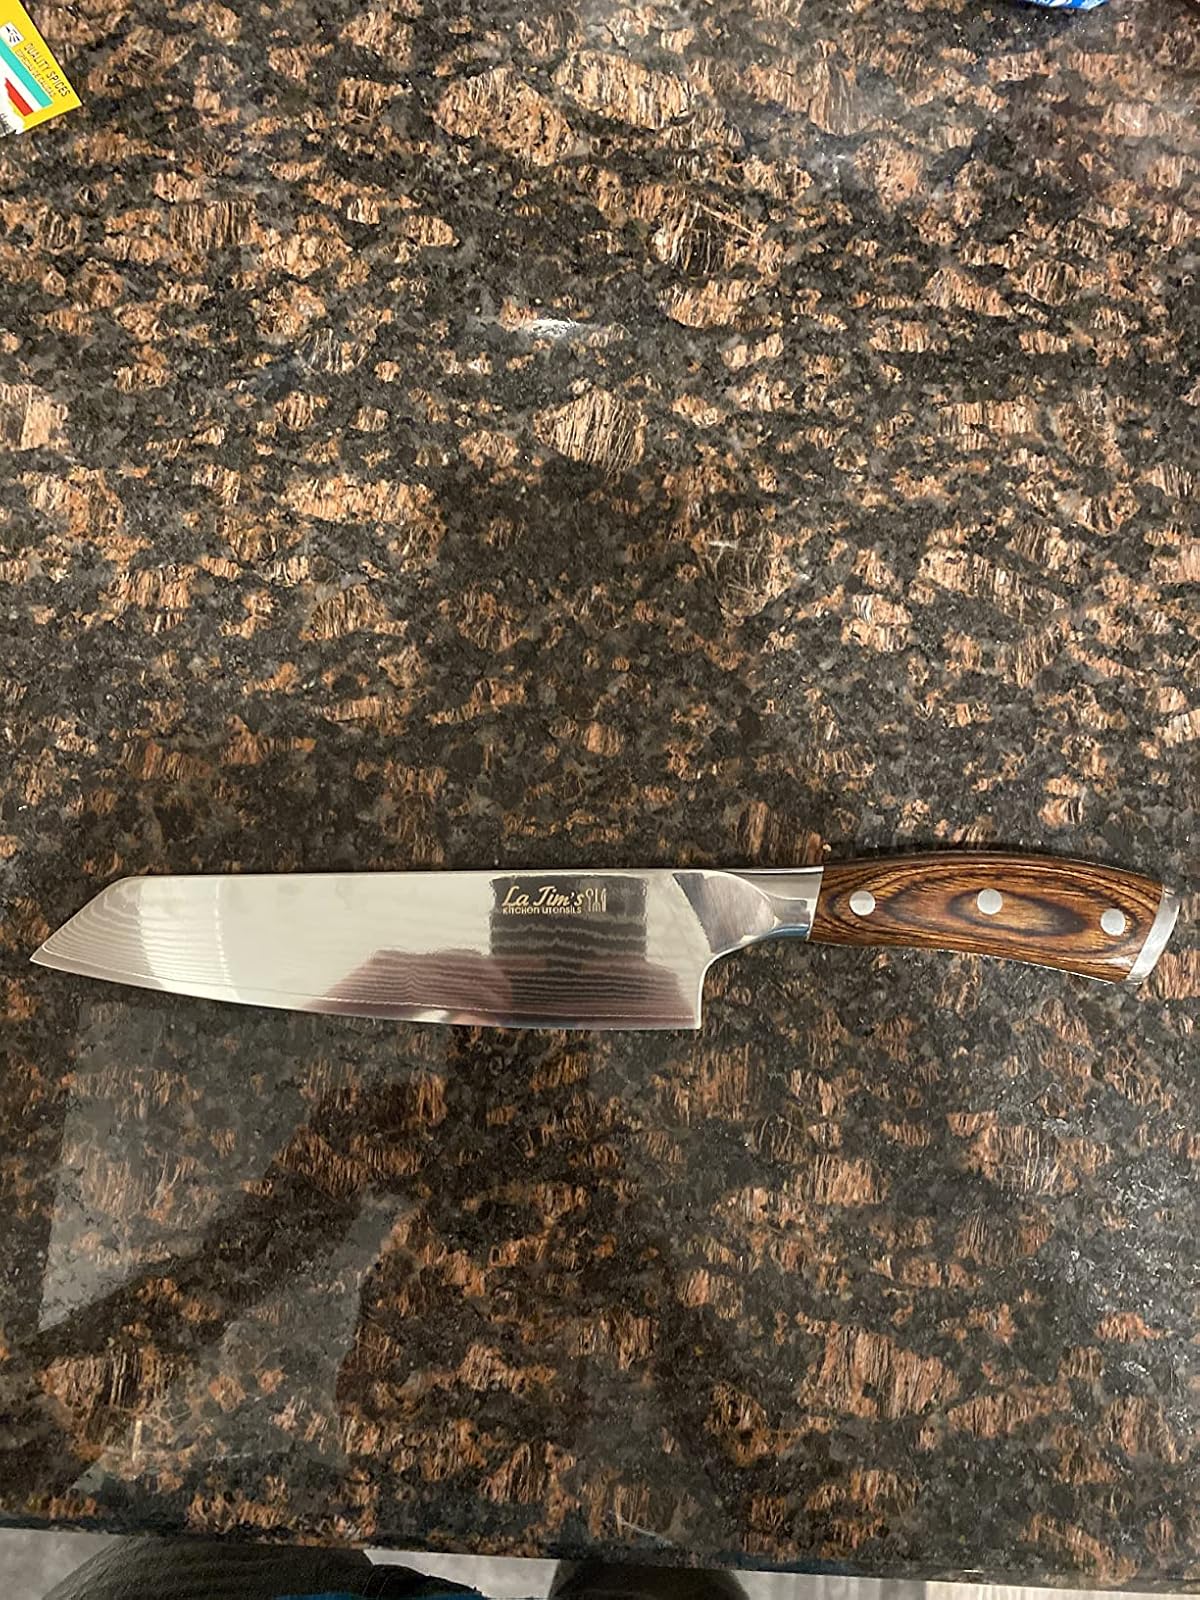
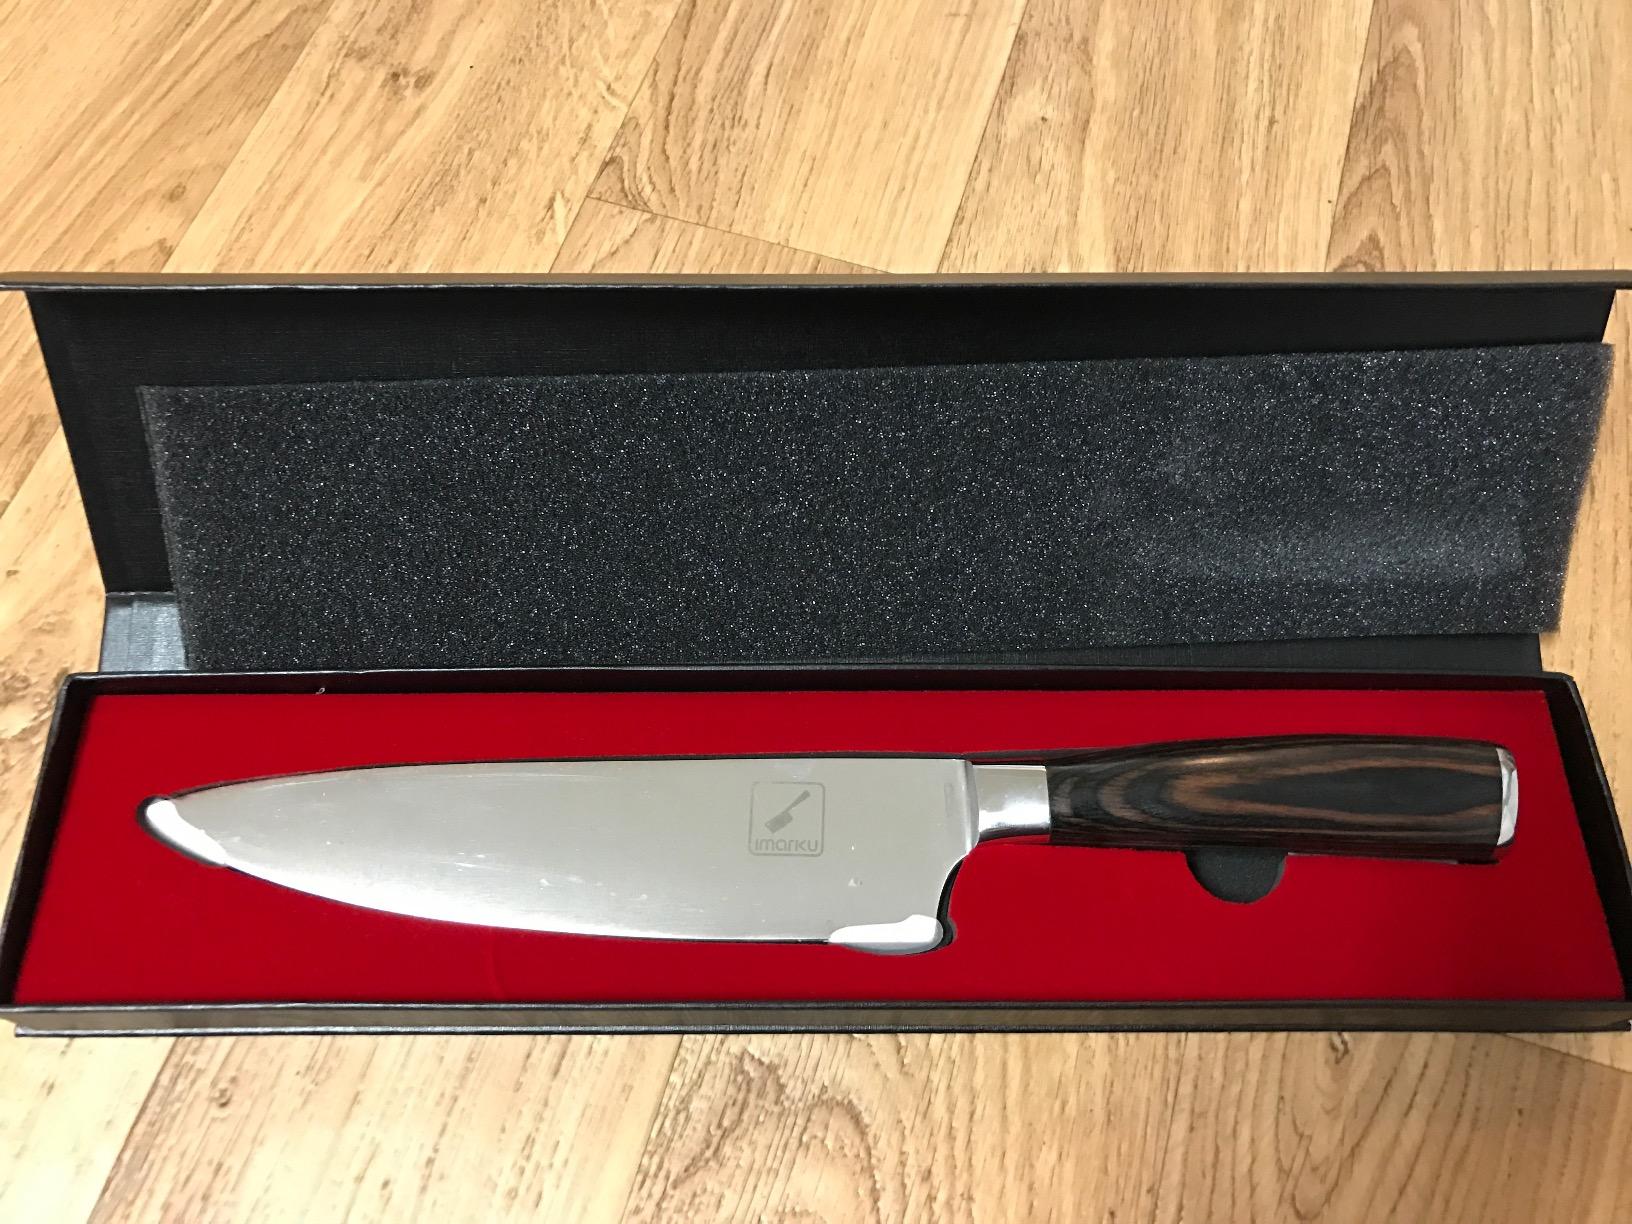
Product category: items_knife
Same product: no